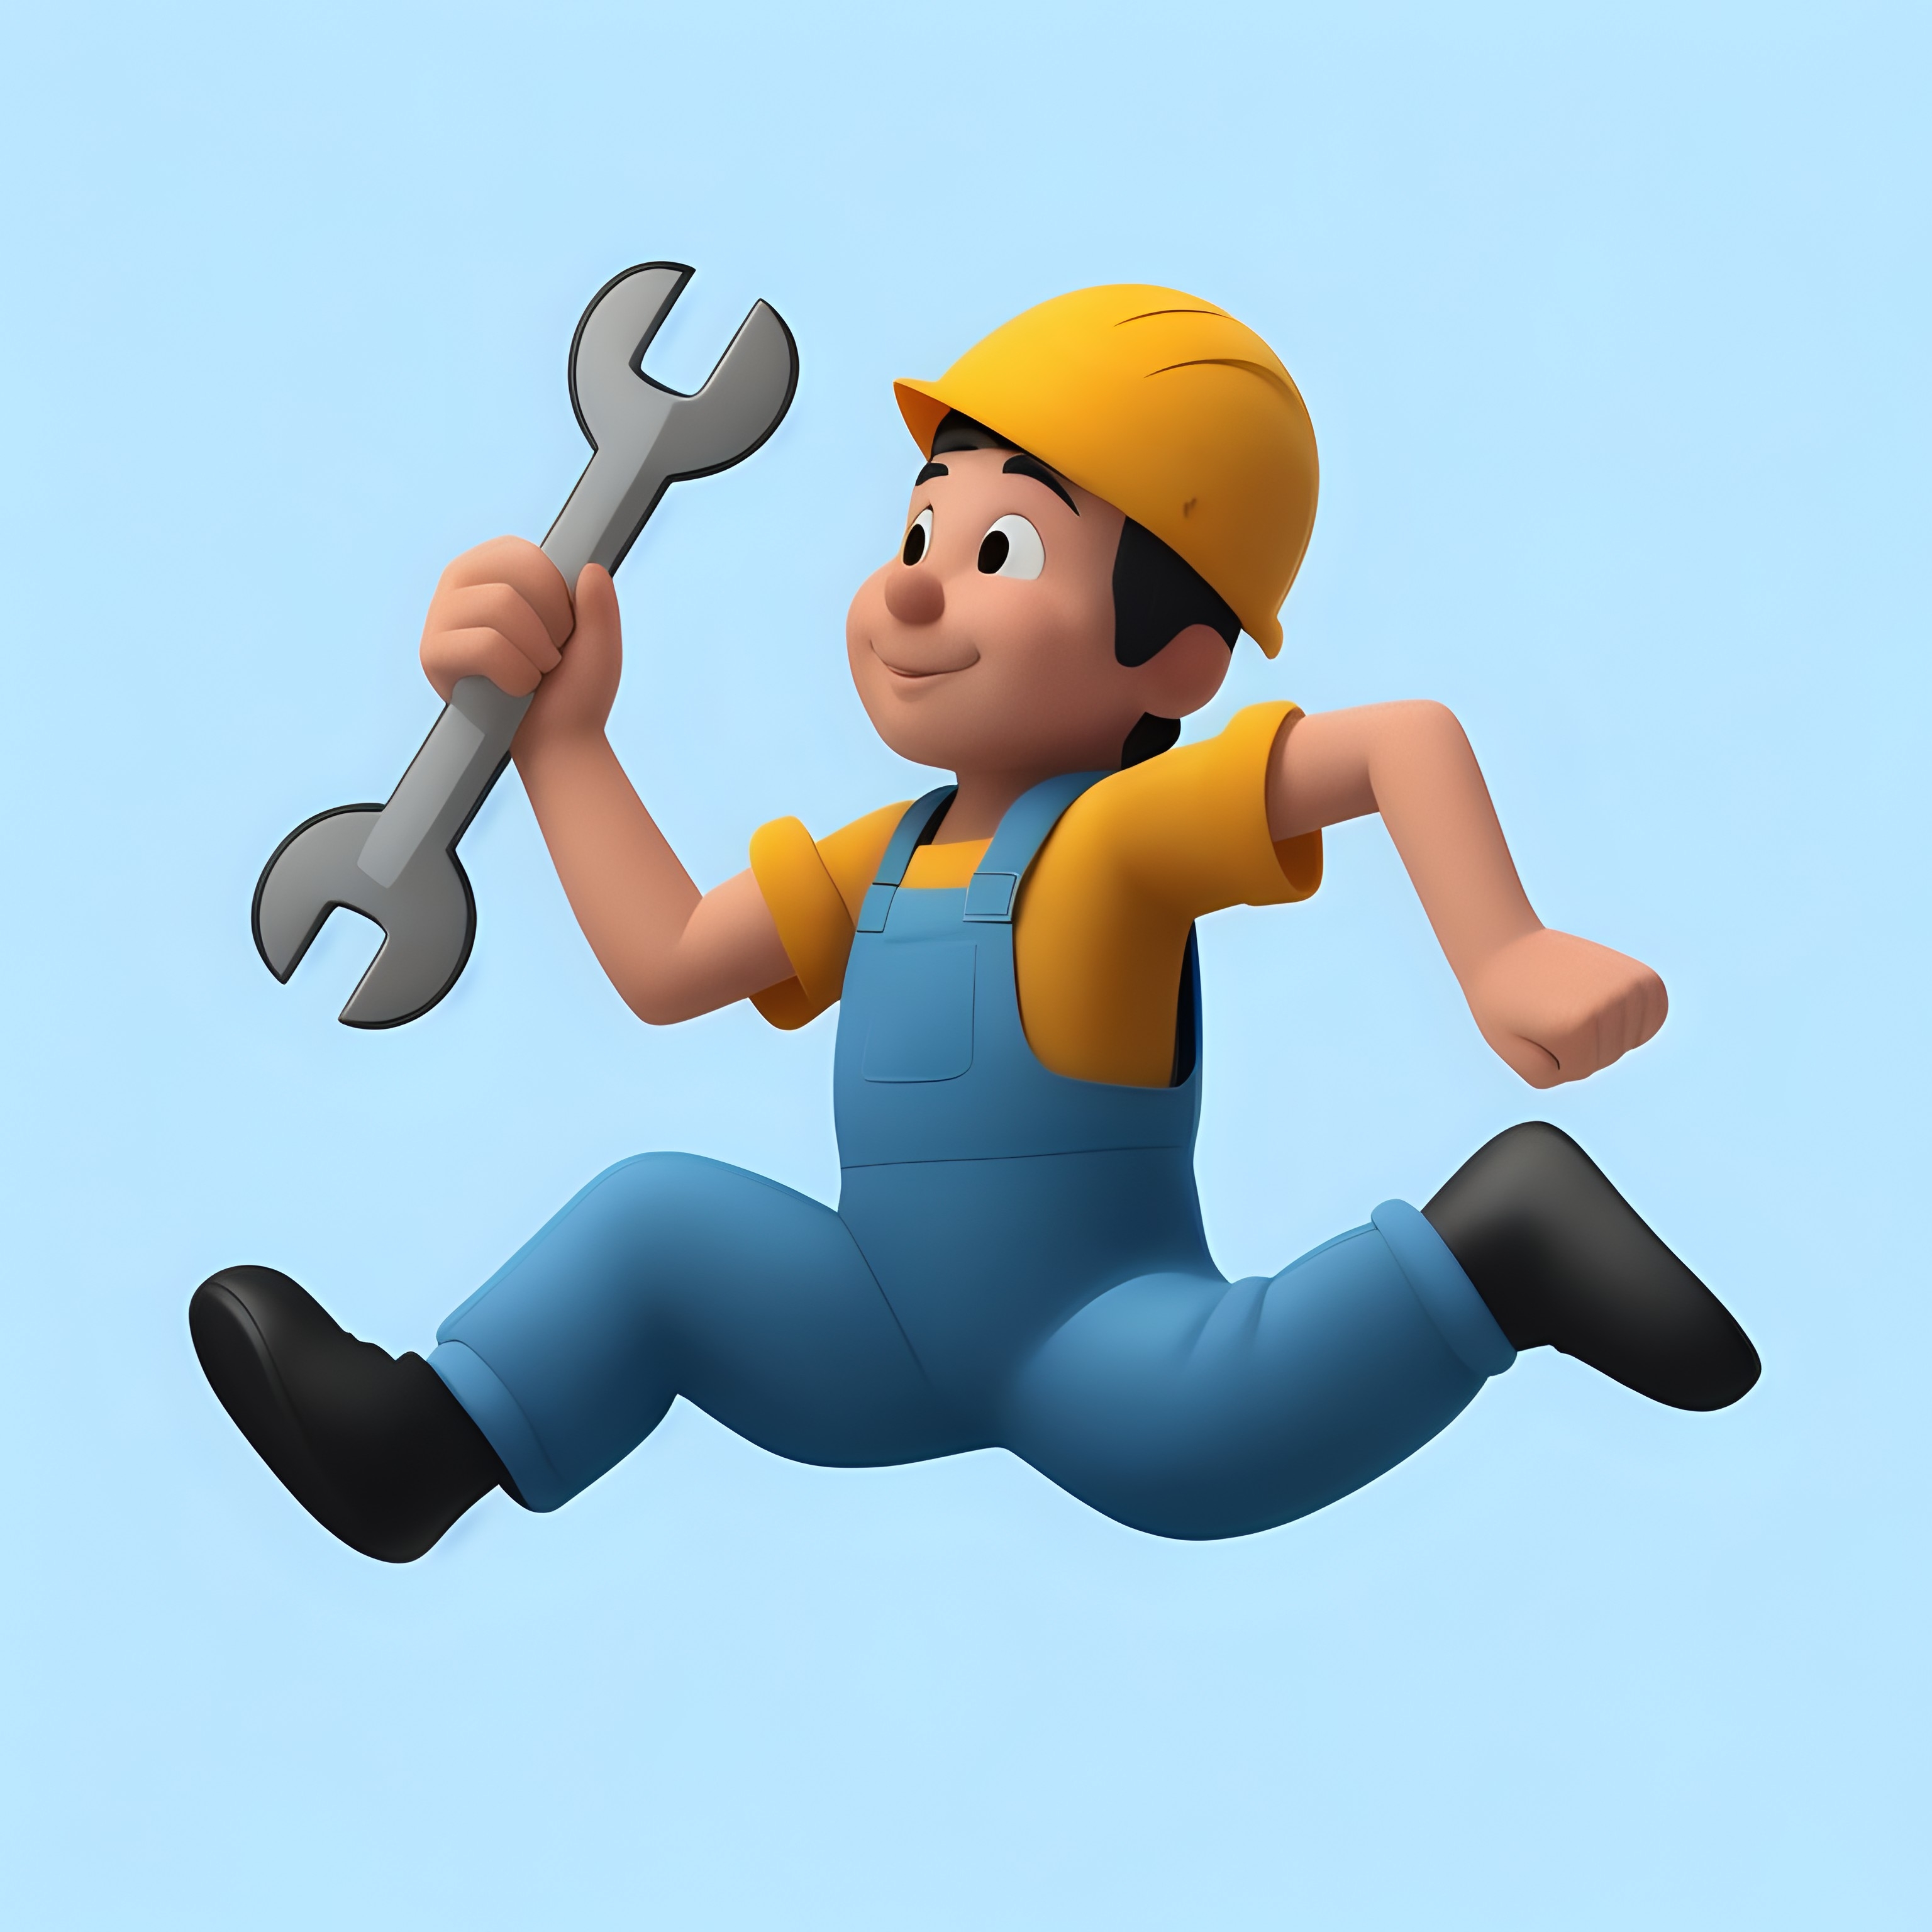
technician, spanner, cartoon character, cartoon, maintenance, tools, repair, mechanic, plumbing, work, fix, service, worker, handyman, hand, arm, smile, human body, elbow, gesture, finger, happy, thumb, wrist, font, illustration, balance, electric blue, recreation, graphics, physical fitness, knee, art, Animated cartoon, logo, sitting, clip art, symbol, chest, animation, fun